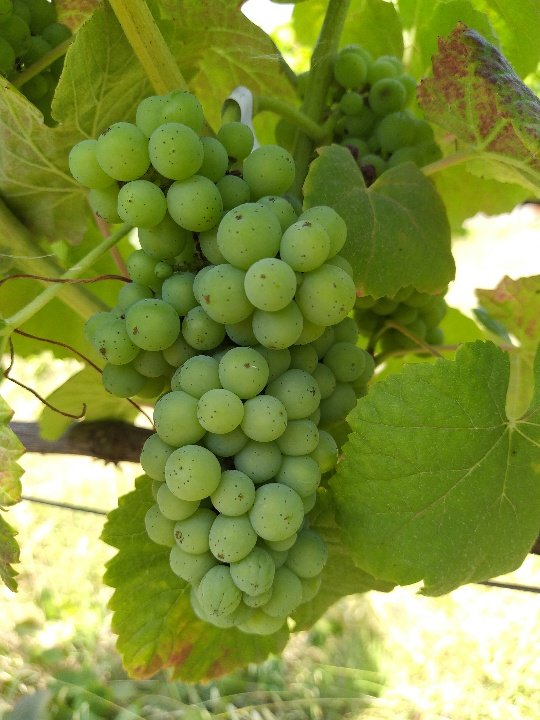
Berries visible: 78
Grape clusters: 1